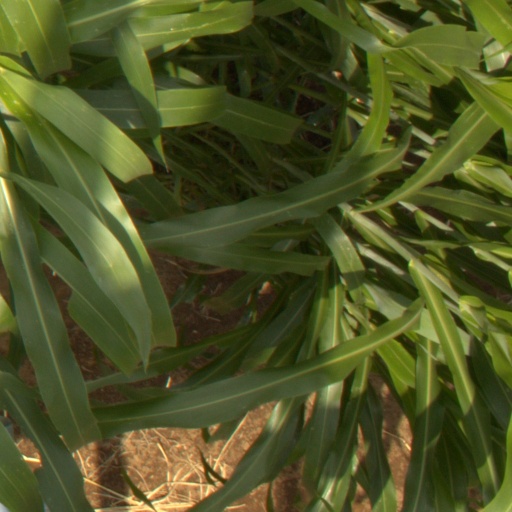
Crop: sorghum